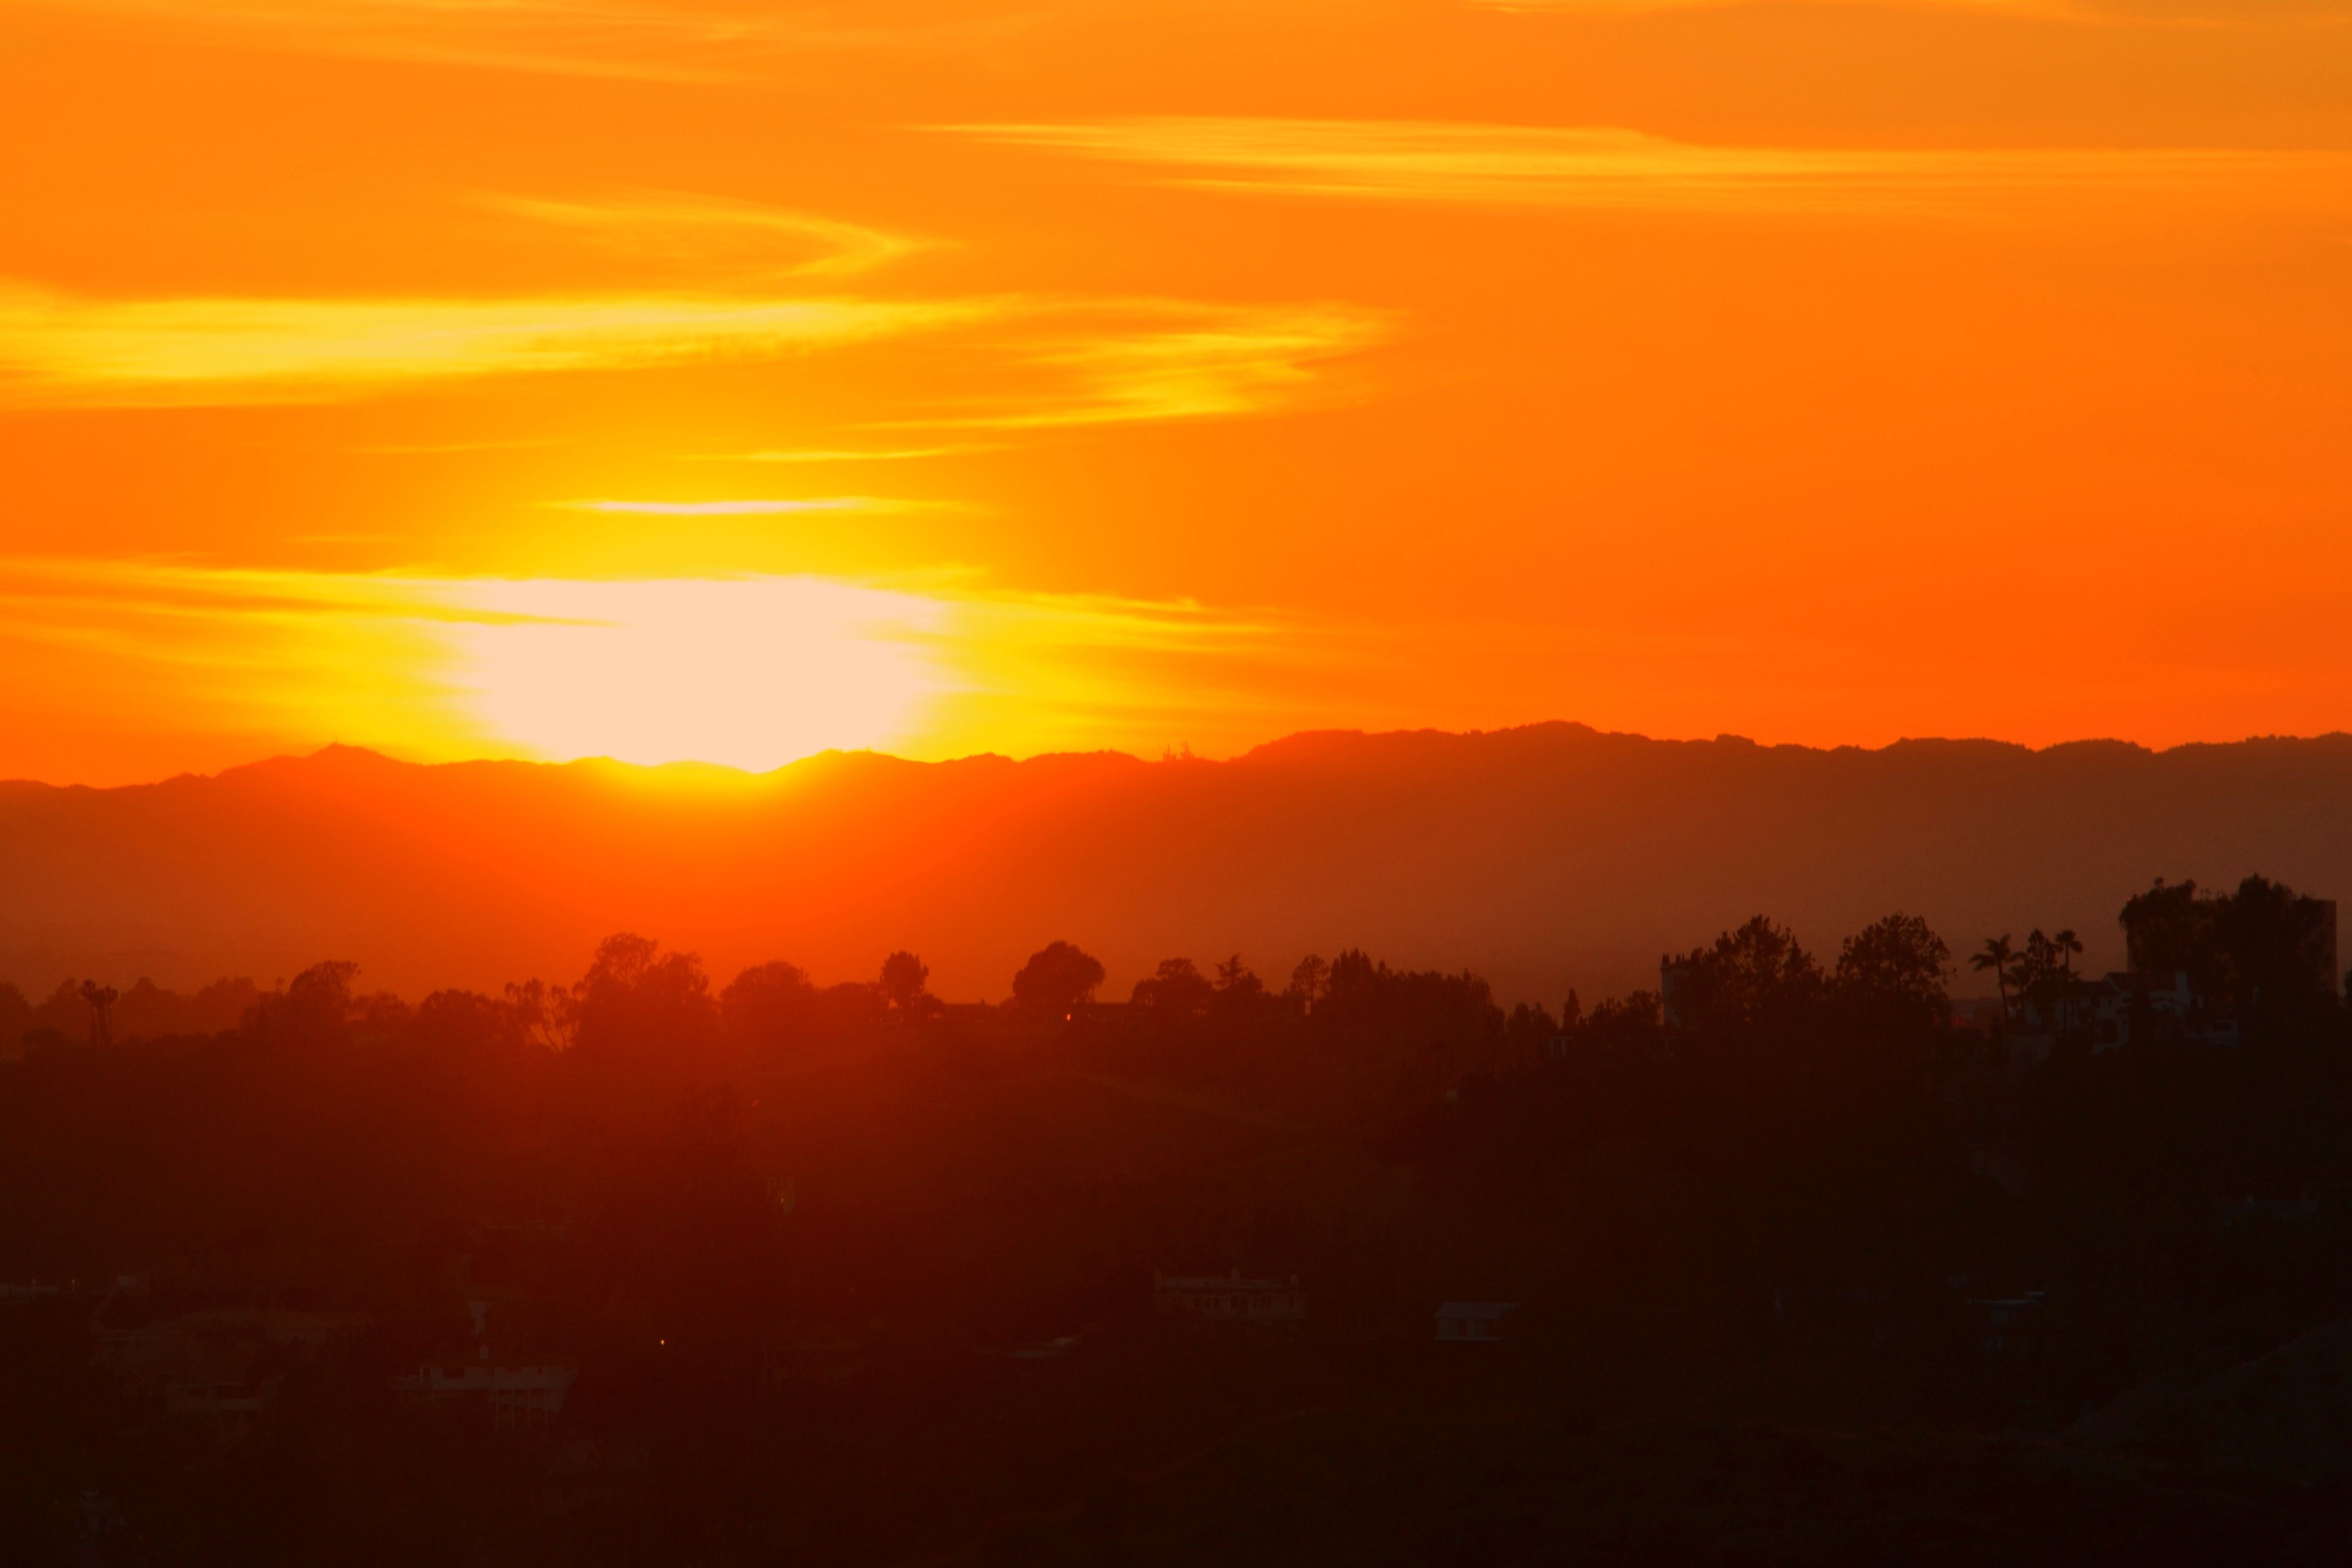
horizon, cloud, sky, sun, sunrise, sunset, sunlight, morning, hill, dawn, atmosphere, dusk, hollywood, evening, orange, afterglow, los angeles, orange sky, atmospheric phenomenon, red sky at morning